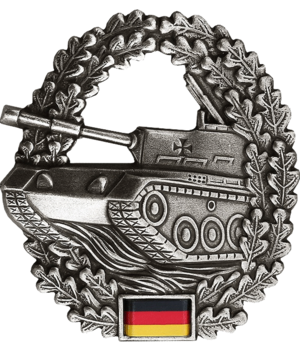
La Panzerdivision est le nom allemand équivalent de la division blindée. Panzerdivision est souvent utilisé en français pour désigner la division blindée de l'armée allemande durant la Seconde Guerre mondiale. Il y eut des Panzerdivisionen dans la Waffen-SS et même une dans la Luftwaffe.